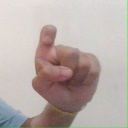
अक्षर: इ